Jurn de Vries

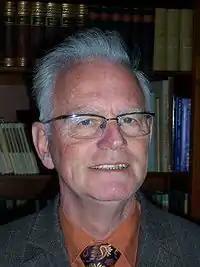
Jurn de Vries

Jurjen Pieter "Jurn" de Vries (born February 1, 1940, in Vrouwenpolder) is a Dutch theologian and former politician and journalist.